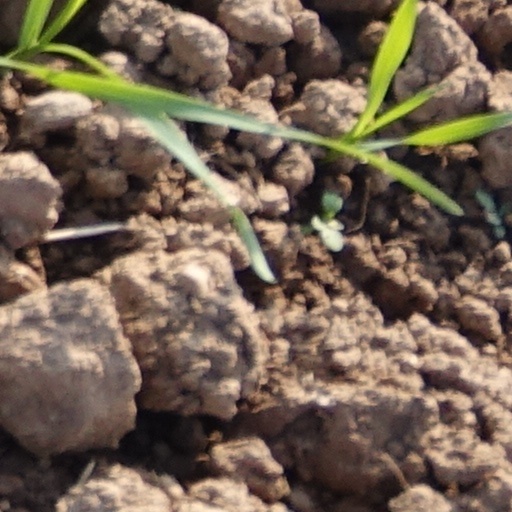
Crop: wheat